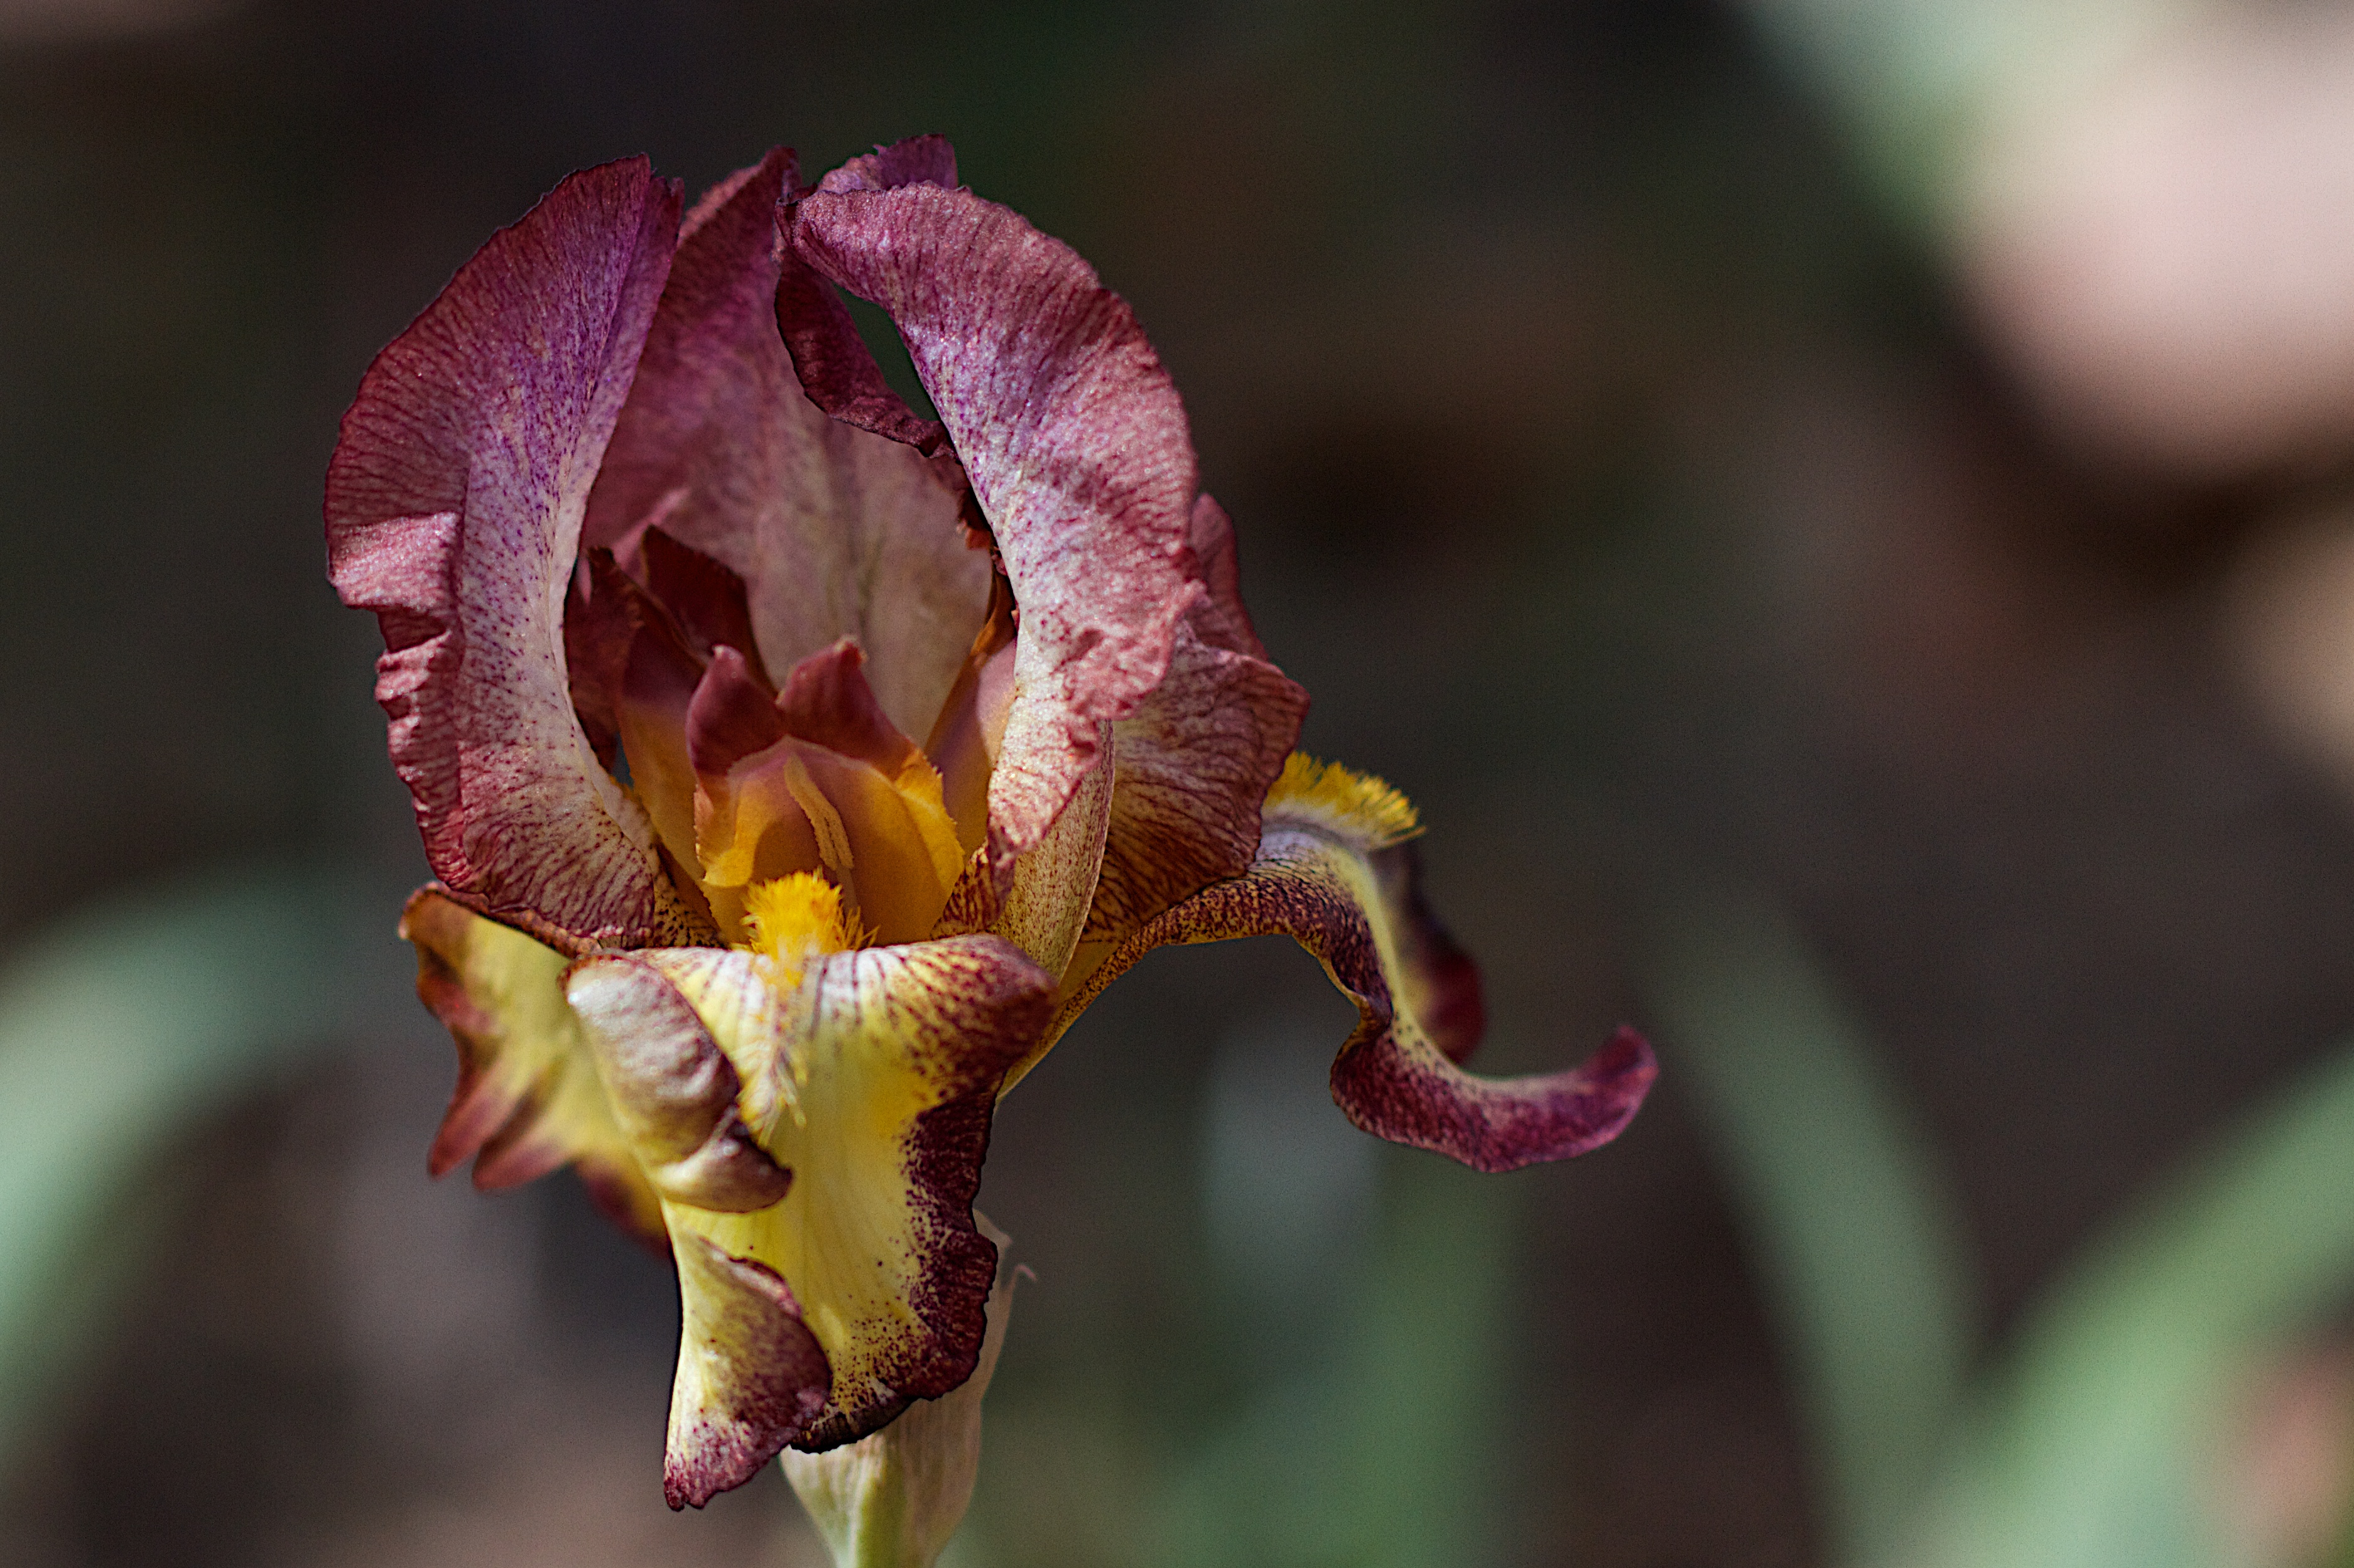
flower, nature, plant, flora, macro photography, photography, close up, botany, eye, land plant, flowering plant, petal, leaf, organ, orchid, iris, plant stem, blossom